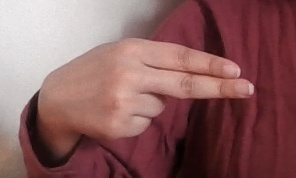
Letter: ain